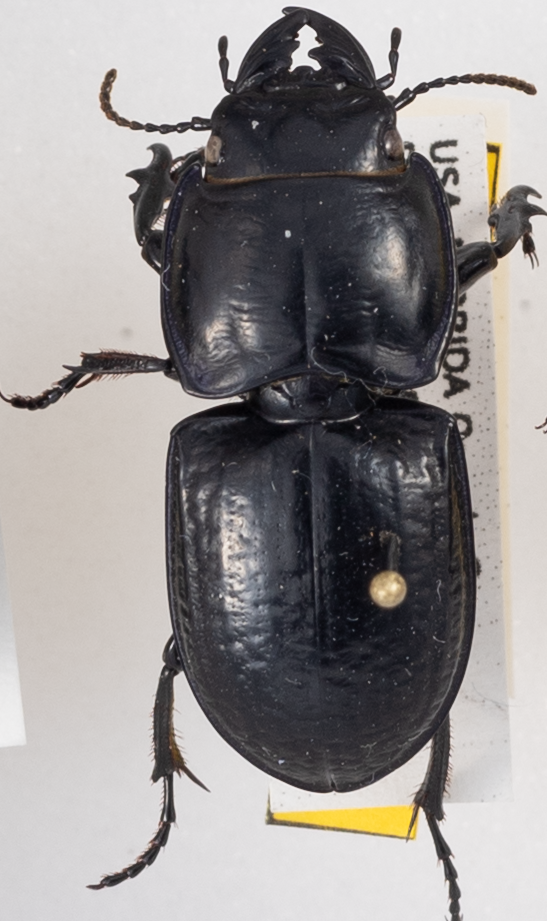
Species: Pasimachus sublaevis
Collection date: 2018-04-24
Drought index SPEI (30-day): -0.492
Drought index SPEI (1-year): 0.526
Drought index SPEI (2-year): -0.1